James Baker

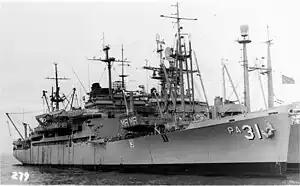
During the Korean War, Baker served for six months on the USS Monrovia (pictured) in the Mediterranean Sea.

Soon after the outset of the Korean War, while at Princeton, Baker joined a U.S. Marine officer training program to avoid being drafted before he finished college. Baker went on active duty with the Marines from his graduation in 1952 to 1954. After months of basic training, he was originally assigned to lead an infantry platoon which may have taken him to the front in Korea. Baker instead requested to be assigned as a naval gunfire spotter. Baker received the assignment and served for six months in the Mediterranean Sea aboard the as first lieutenant. Baker remained in the Marine Corps Reserve until 1958, rising to the rank of captain.